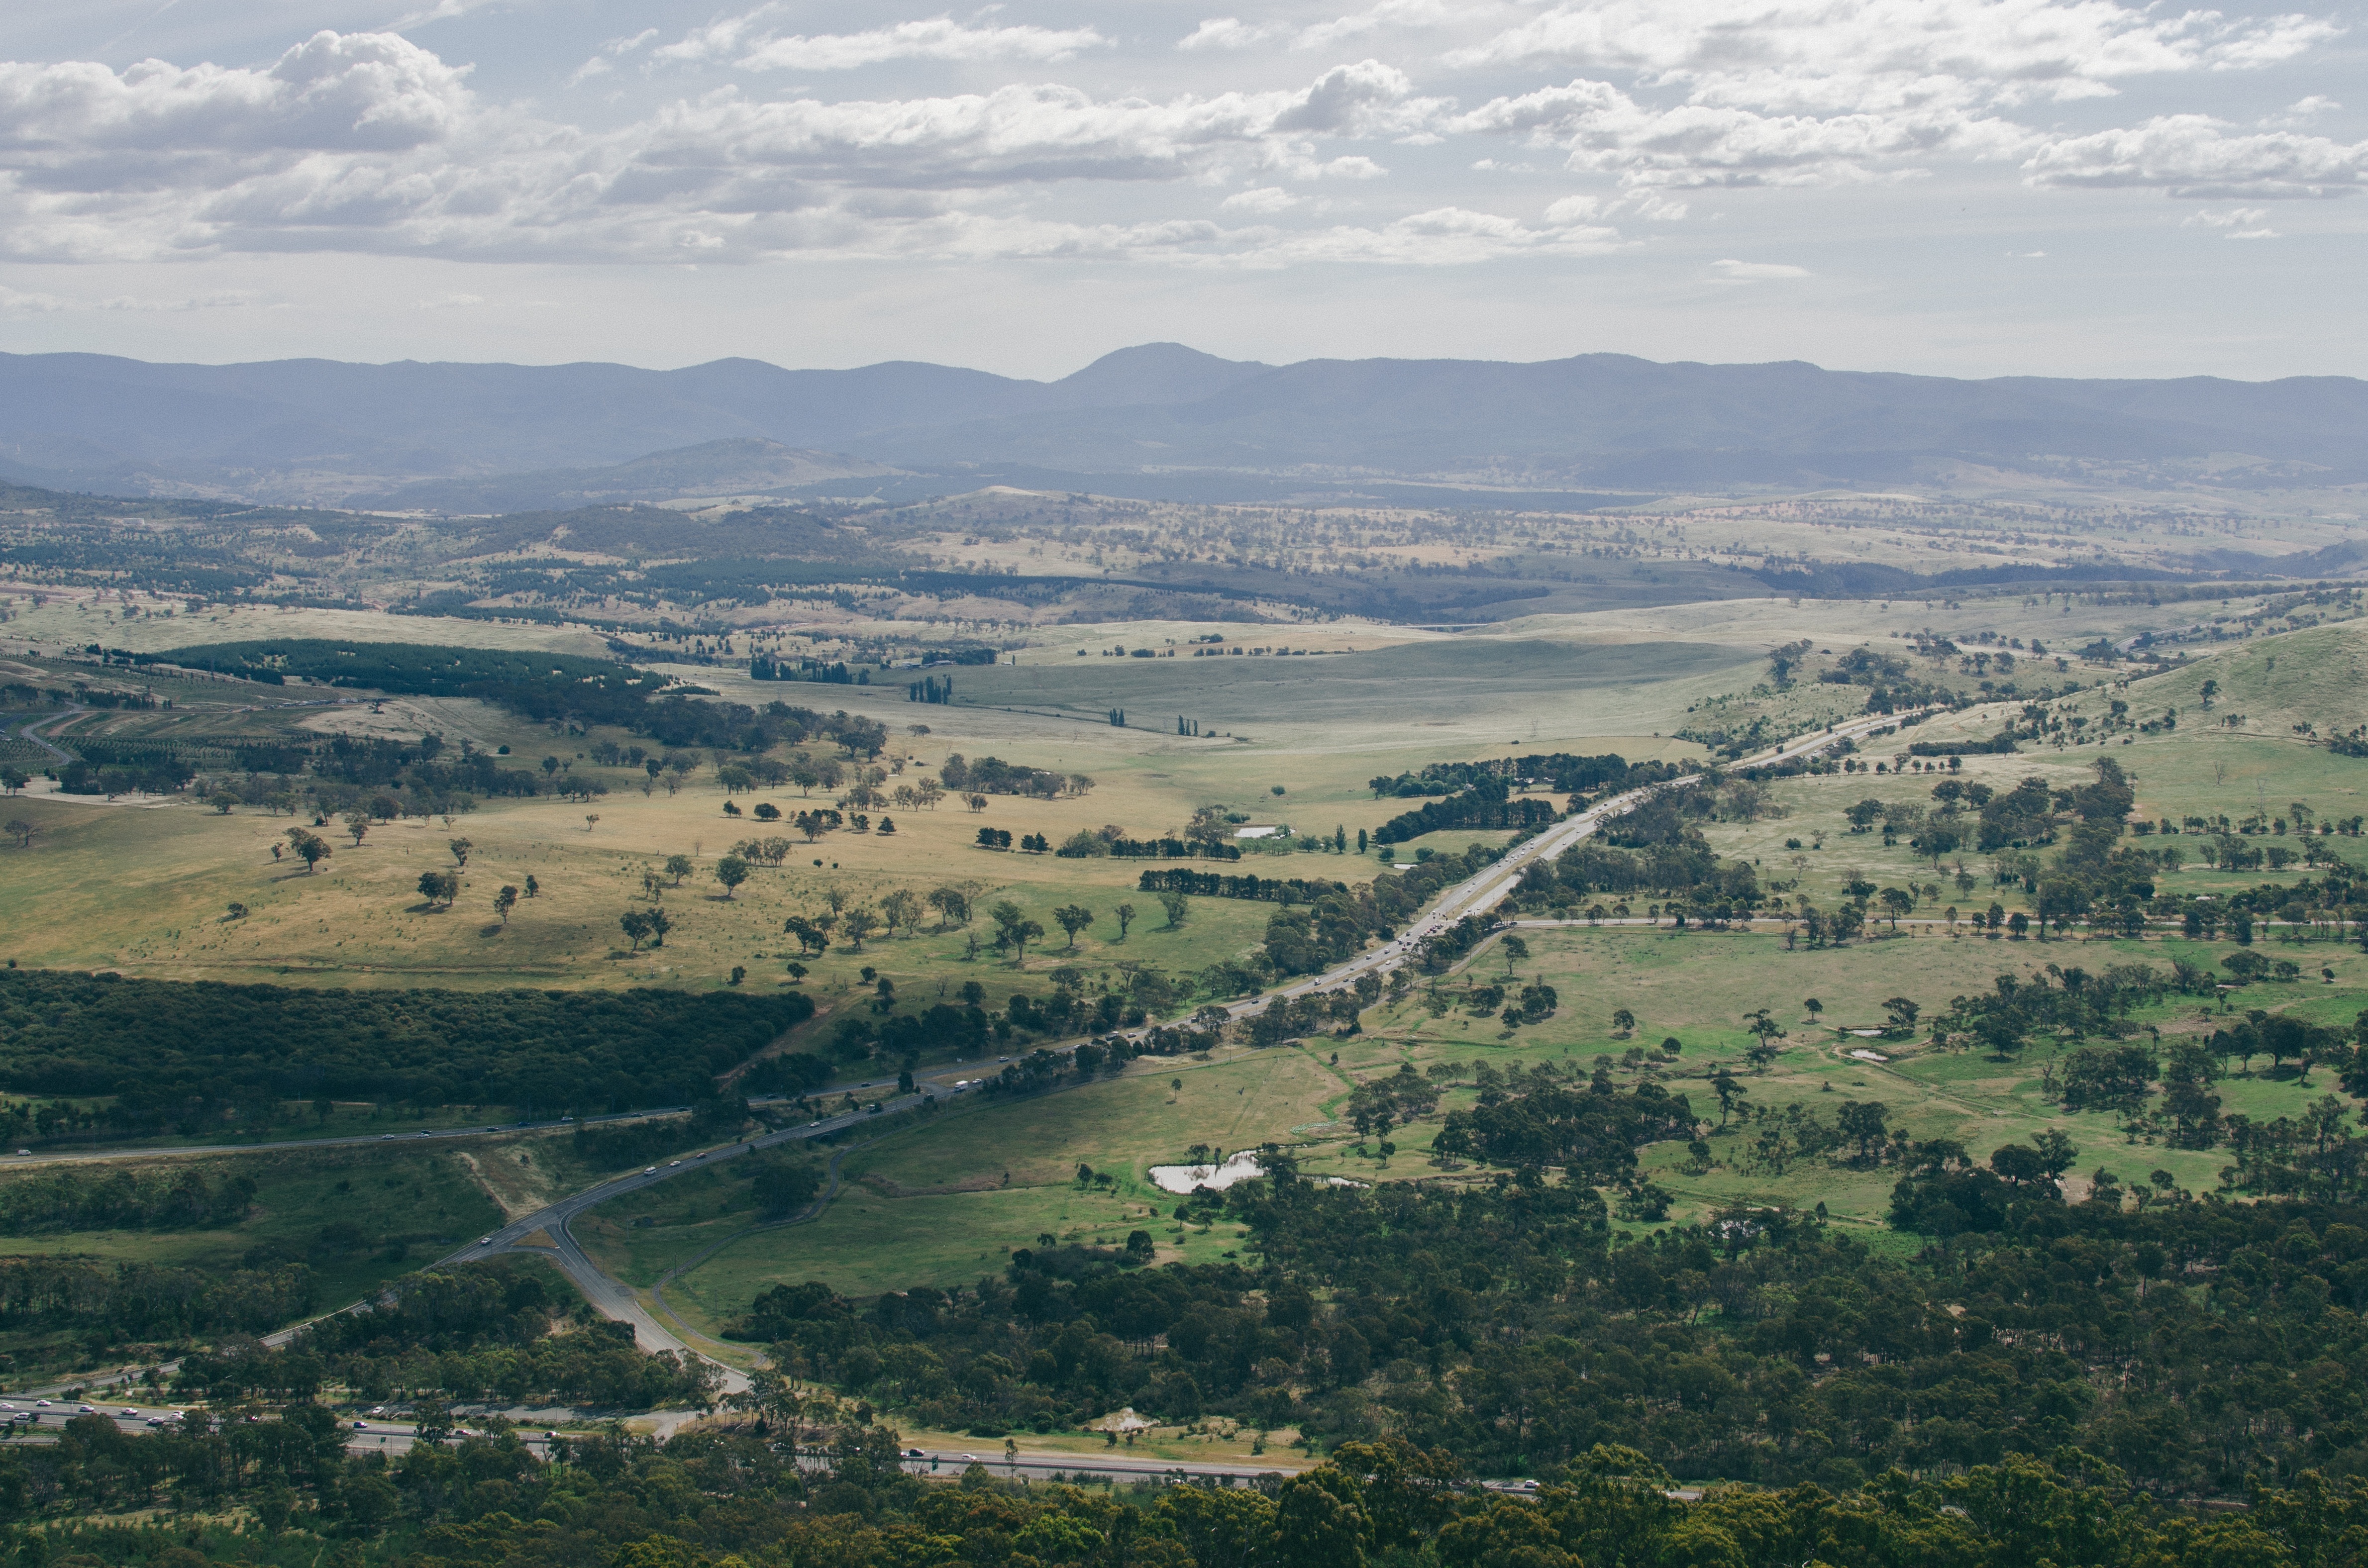
landscape, tree, mountain, road, hill, highway, river, valley, country, travel, rural, scenic, scenery, reservoir, lonely, plain, outdoors, plateau, rural area, landform, aerial photography, geographical feature, atmospheric phenomenon, mountainous landforms